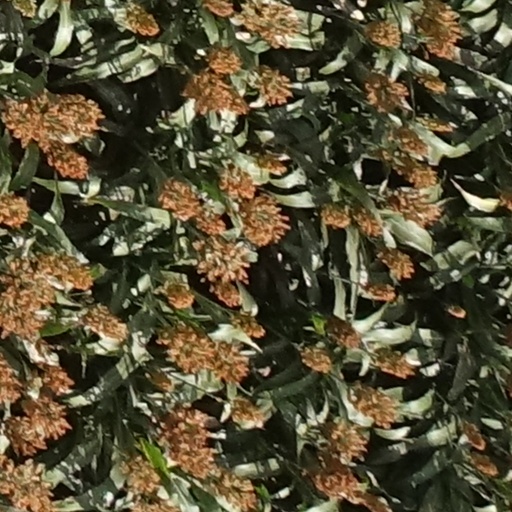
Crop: sorghum